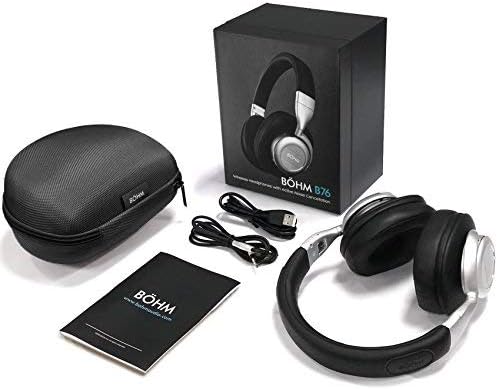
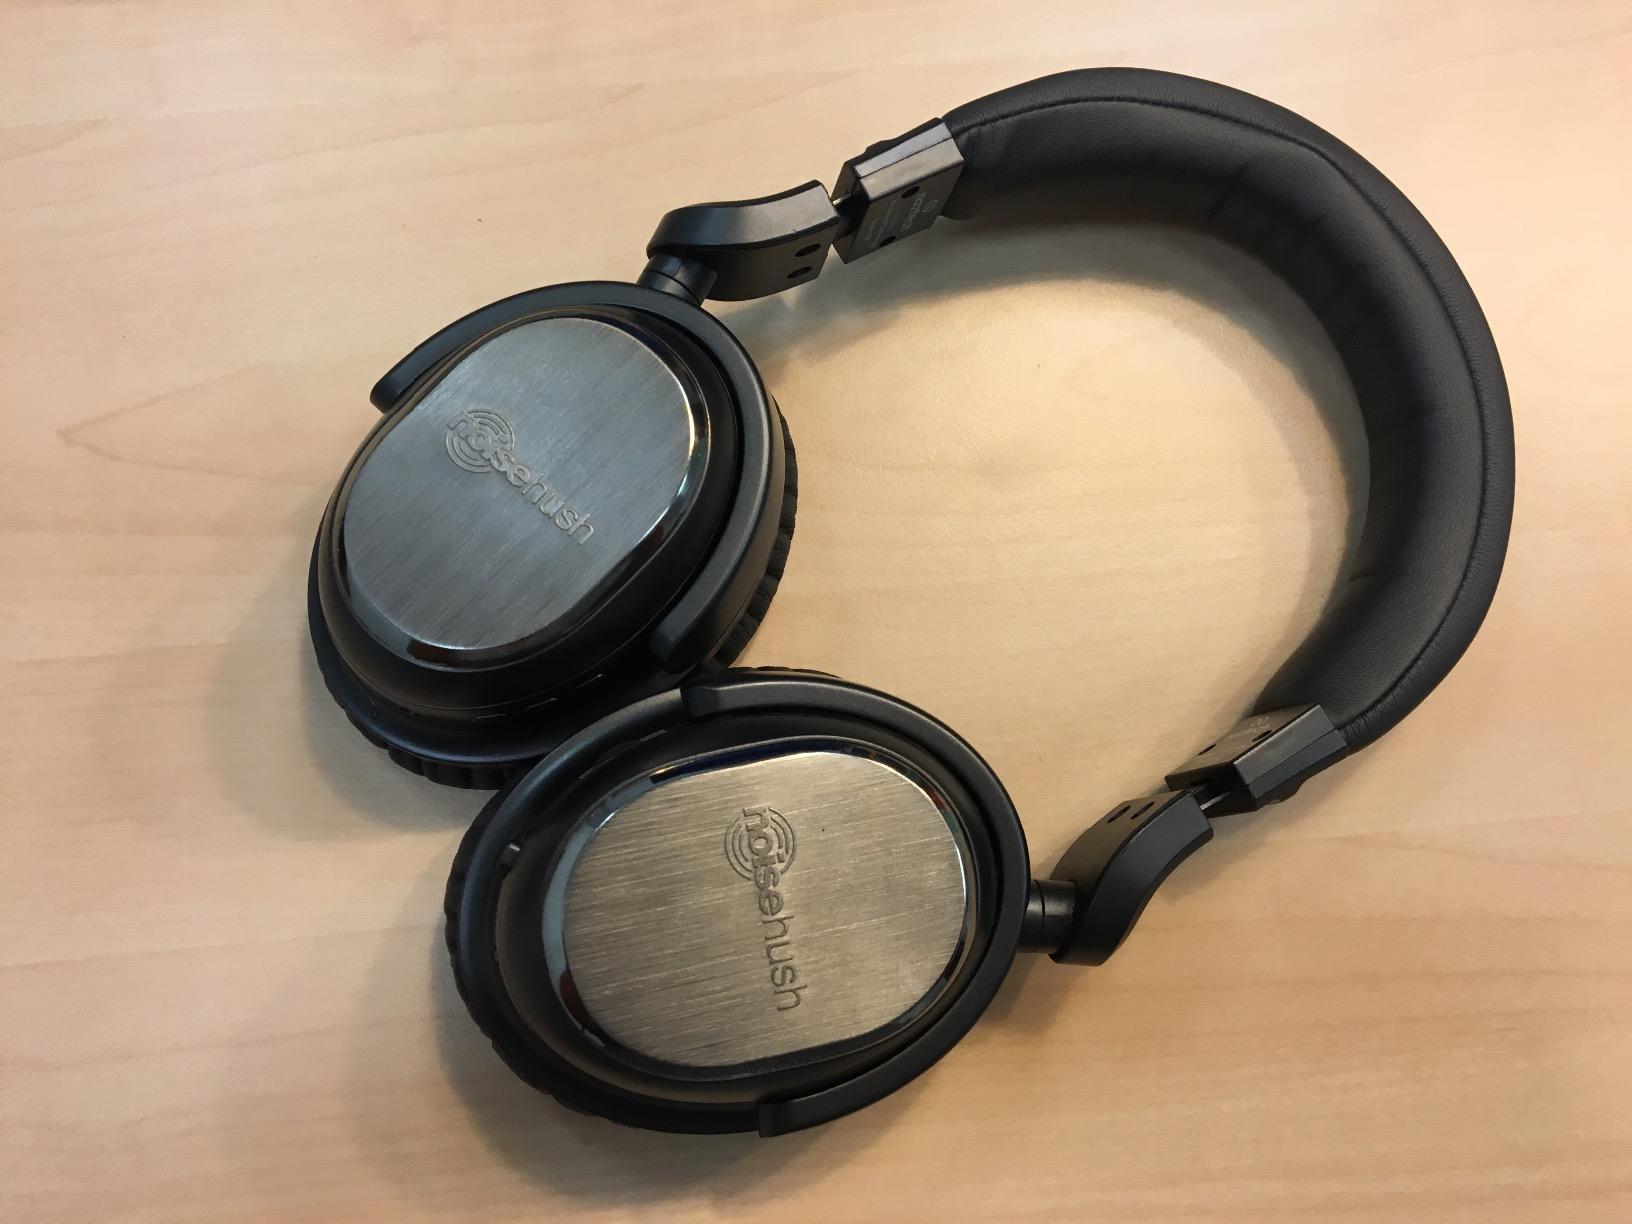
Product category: headphones
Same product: no